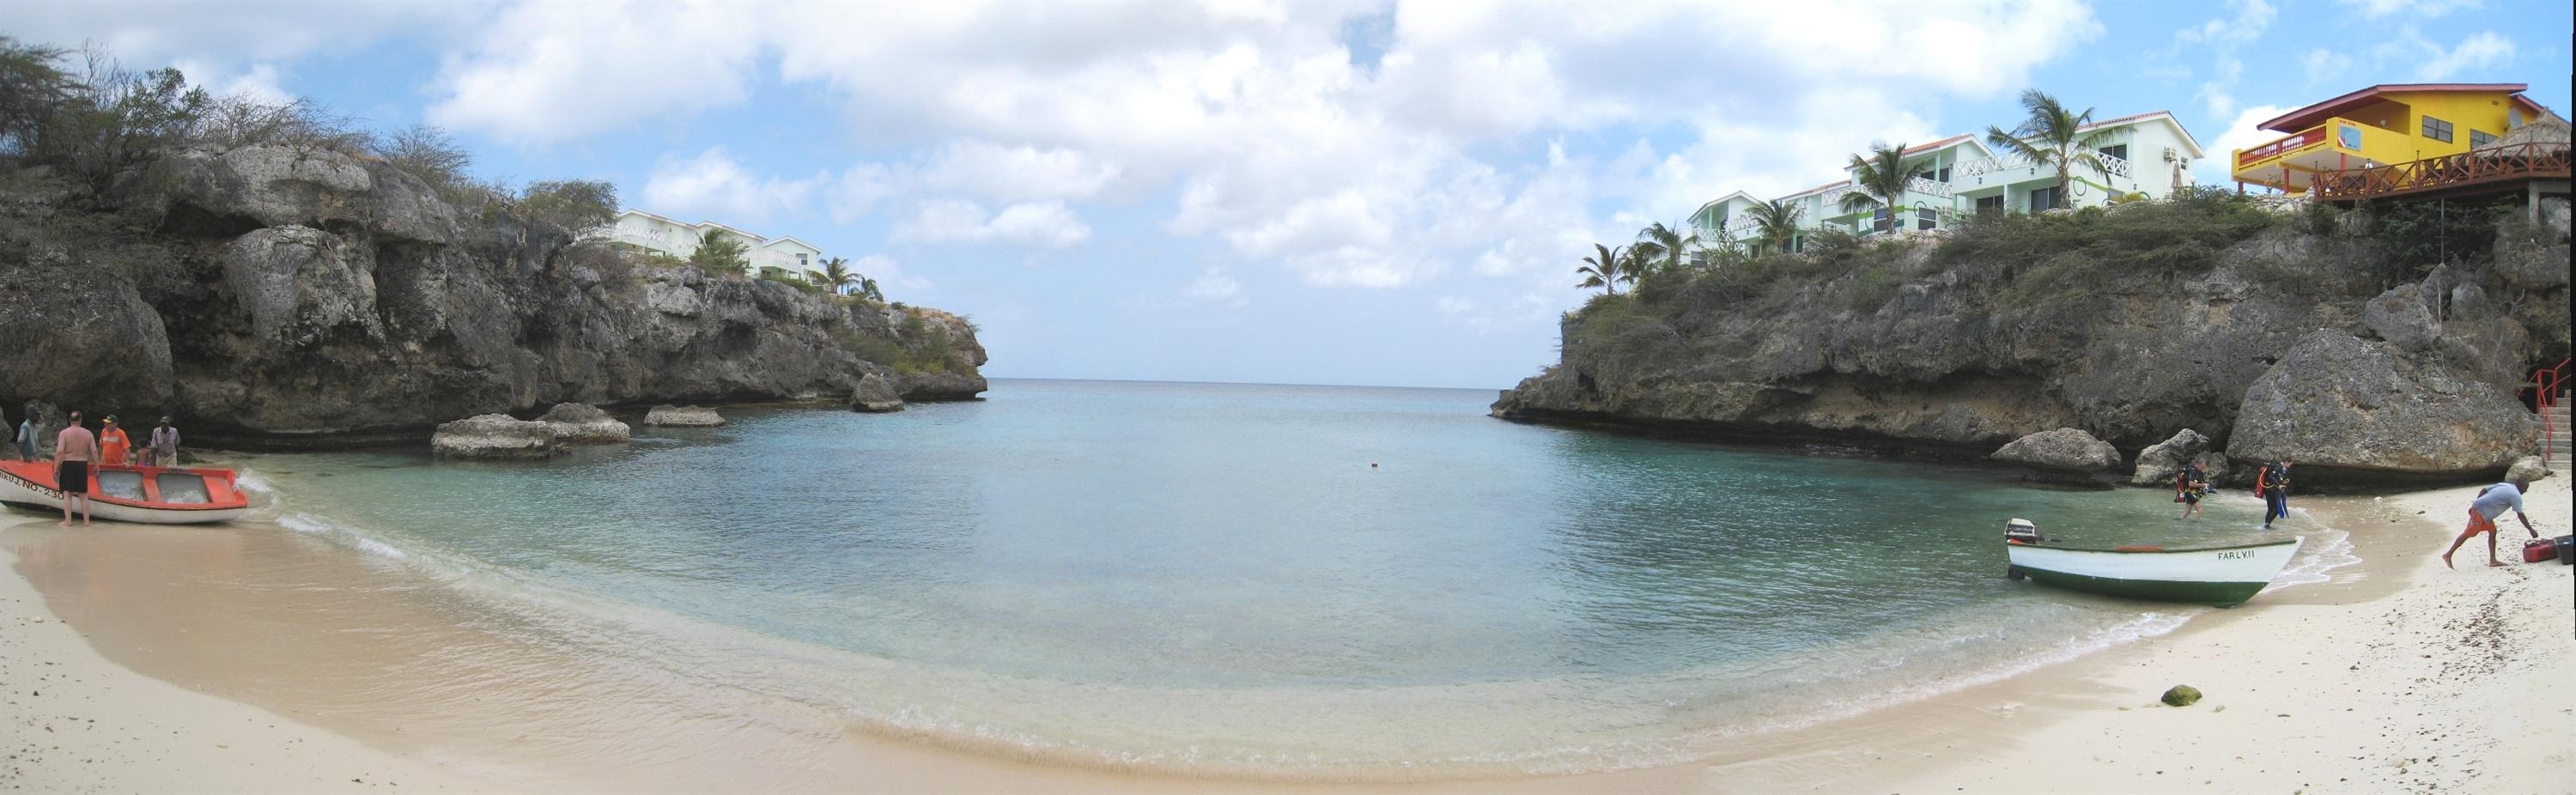
beach, sea, coast, water, boat, cliff, cove, vehicle, bay, terrain, boating, caribbean, cape, landform, netherlands antilles, curacao, willemstad, vaersen bay